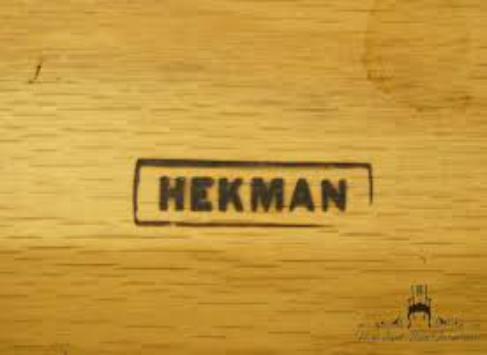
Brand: hekman
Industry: Necessities